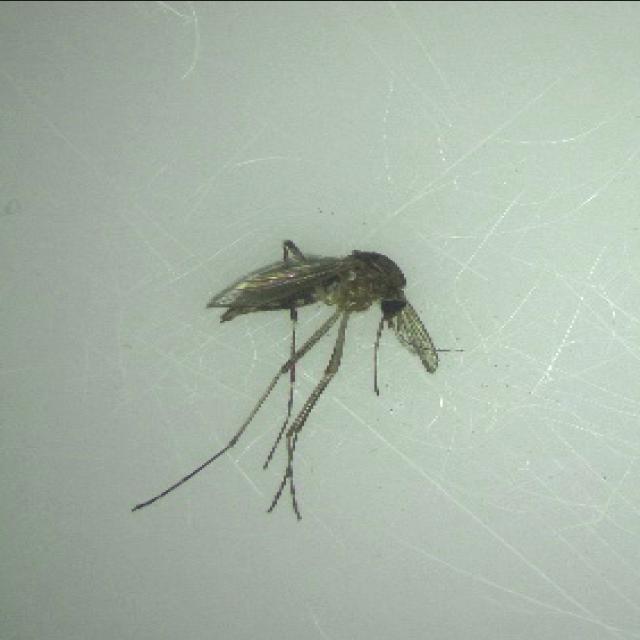
Species: aedes_vexans